Habsburg–Ottoman war of 1551–1562

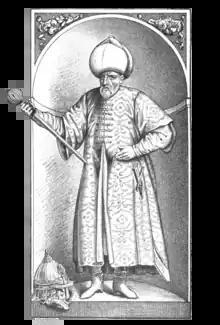
Sokollu Mehmed Pasha

The Ottomans had expected an easy victory, but the bravery of the castle's defenders, as well as Dobó's inspired leadership, resulted in their repelling repeated Ottoman assaults. Even after the storage tower containing 24 metric tons of black gunpowder exploded and caused extensive structural damage, the invaders still could not find a way into the castle compound. After 39 days of bloody, brutal, and intense fighting the Ottoman Army withdrew, beaten and humiliated. The defenders' losses amounted to about one-third of their ranks, including those killed and permanently maimed in combat. Dobó lost both of his squires. After the victory Dobó and his officers resigned, in order to protest King Ferdinand's refusal to contribute any material help to the defense. Gergely Bornemissza was appointed to take over command of the fortress.